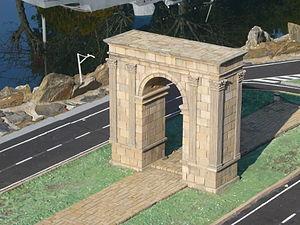
Catalunya en Miniatura est un parc de miniatures ouvert en 1983 à Torrelles de Llobregat, à 17 km de Barcelone. D'une superficie de 60 000 mètres carrés dont 35 000 mètres carrés dédiés aux maquettes, il s'agit d'un des plus grands parcs miniatures. Il présente des modèles réduits de 147 ouvrages de l'architecture calatane et majorcaine, dont les œuvres d'Antoni Gaudí.